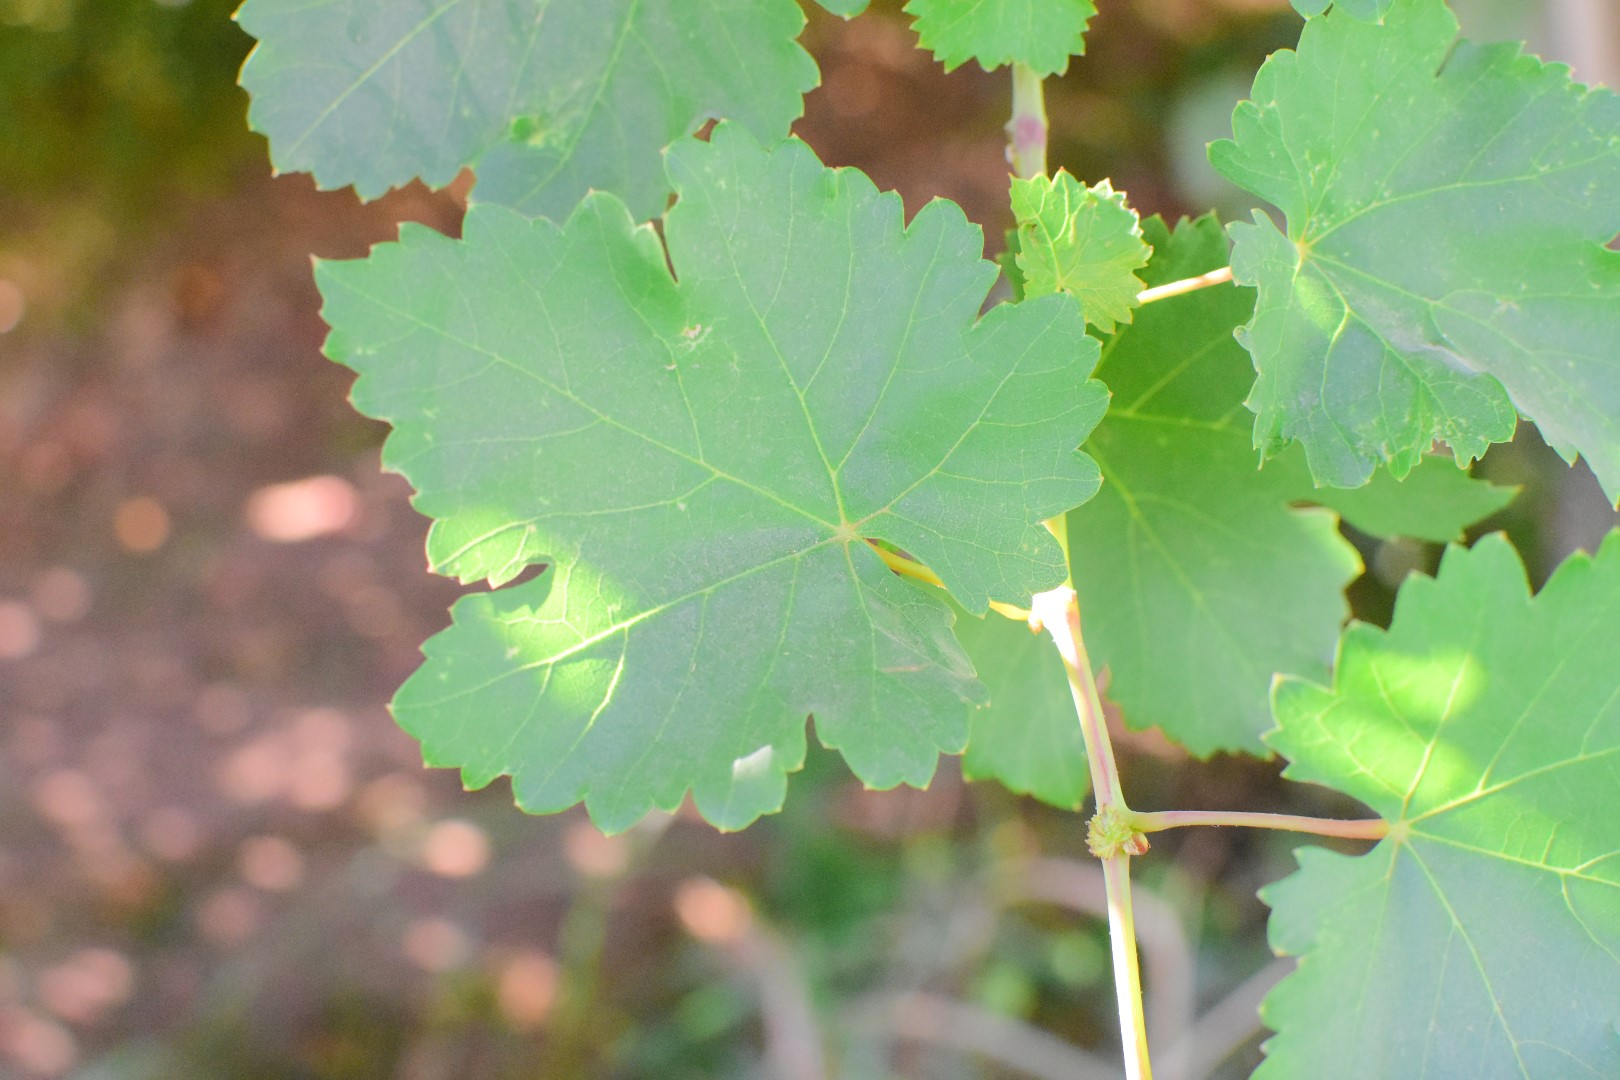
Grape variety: Deas Al-Annz